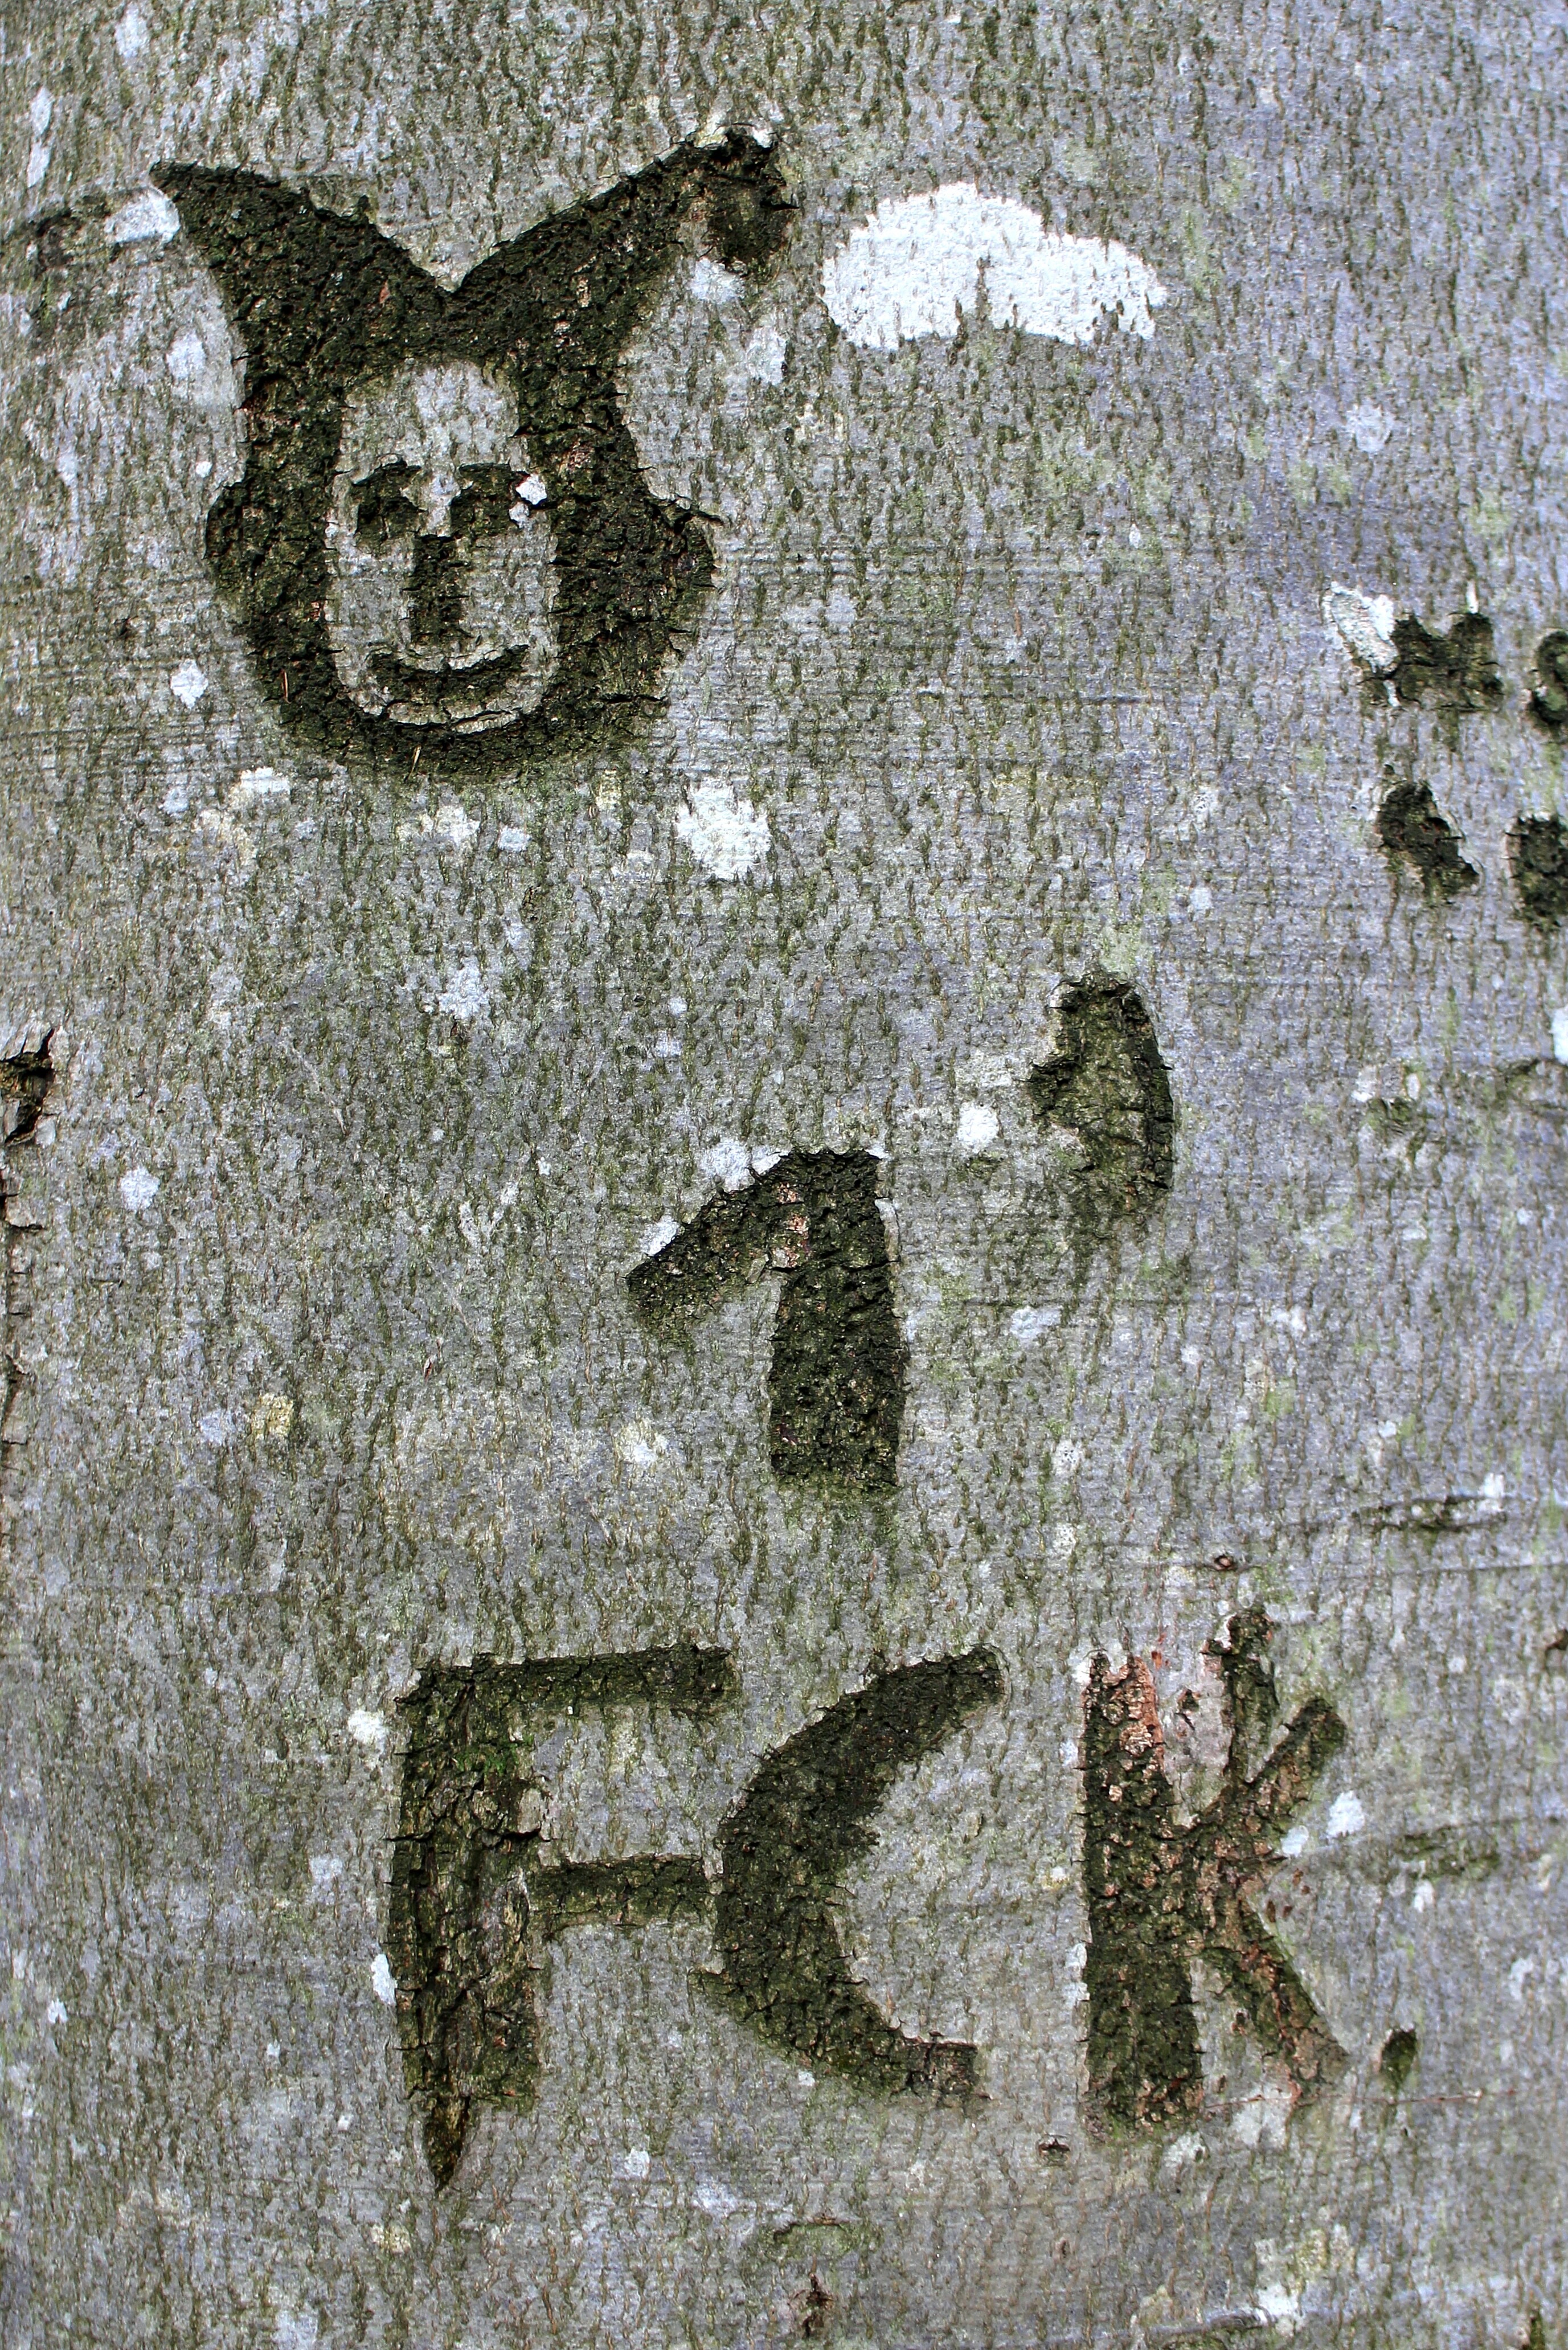
tree, wall, symbol, letter, memory, close, sculpture, art, sketch, drawing, carved, letters, tree bark, name, engraved, eingeritzter tree